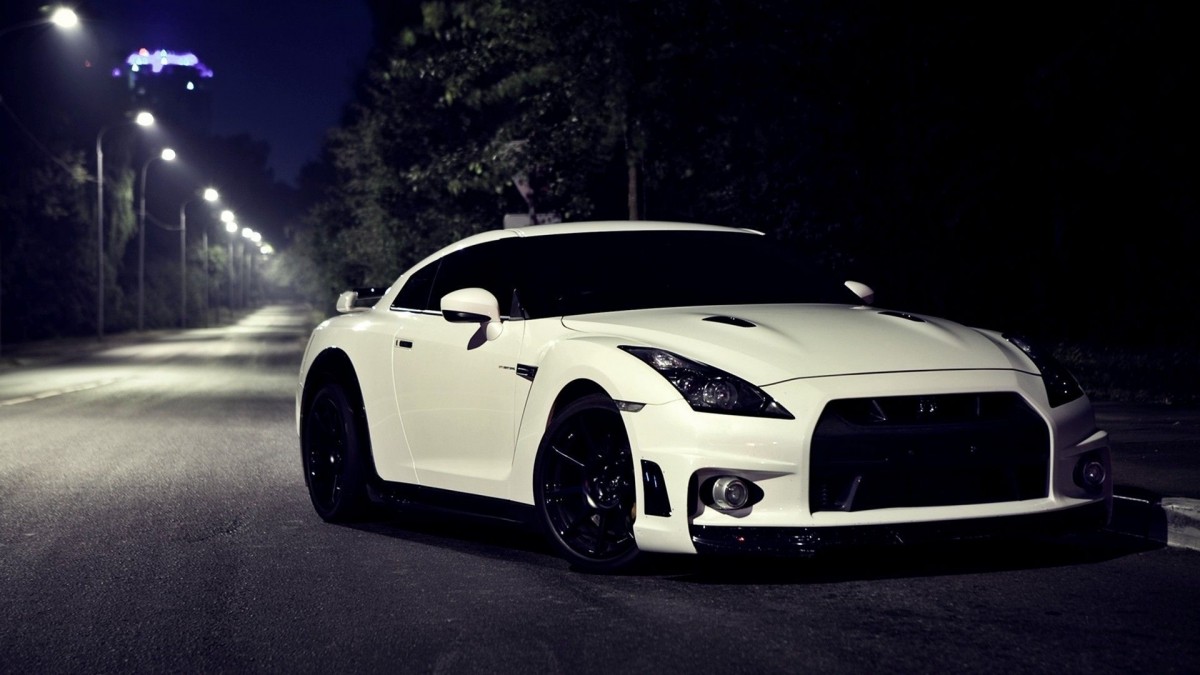
Tags: sports car, bumper, supercar, coupe, land vehicle, automobile make, automotive exterior, automotive design, performance car